St. Paul Saints

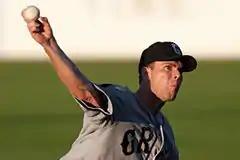
Saints pitcher Mitch Wylie during a 2009 game wearing the uniform of the Homestead Grays in honor of Minnesota's contribution to African-Americans in baseball.

In June 2009, the Saints began a push to build a new stadium in Downtown Saint Paul. The proposed 7,500-seat stadium would be located in the Lowertown neighborhood near a planned maintenance facility for the METRO Green Line light rail. The city of Saint Paul requested $25 million in its 2010 bonding wish list to the Minnesota Legislature.